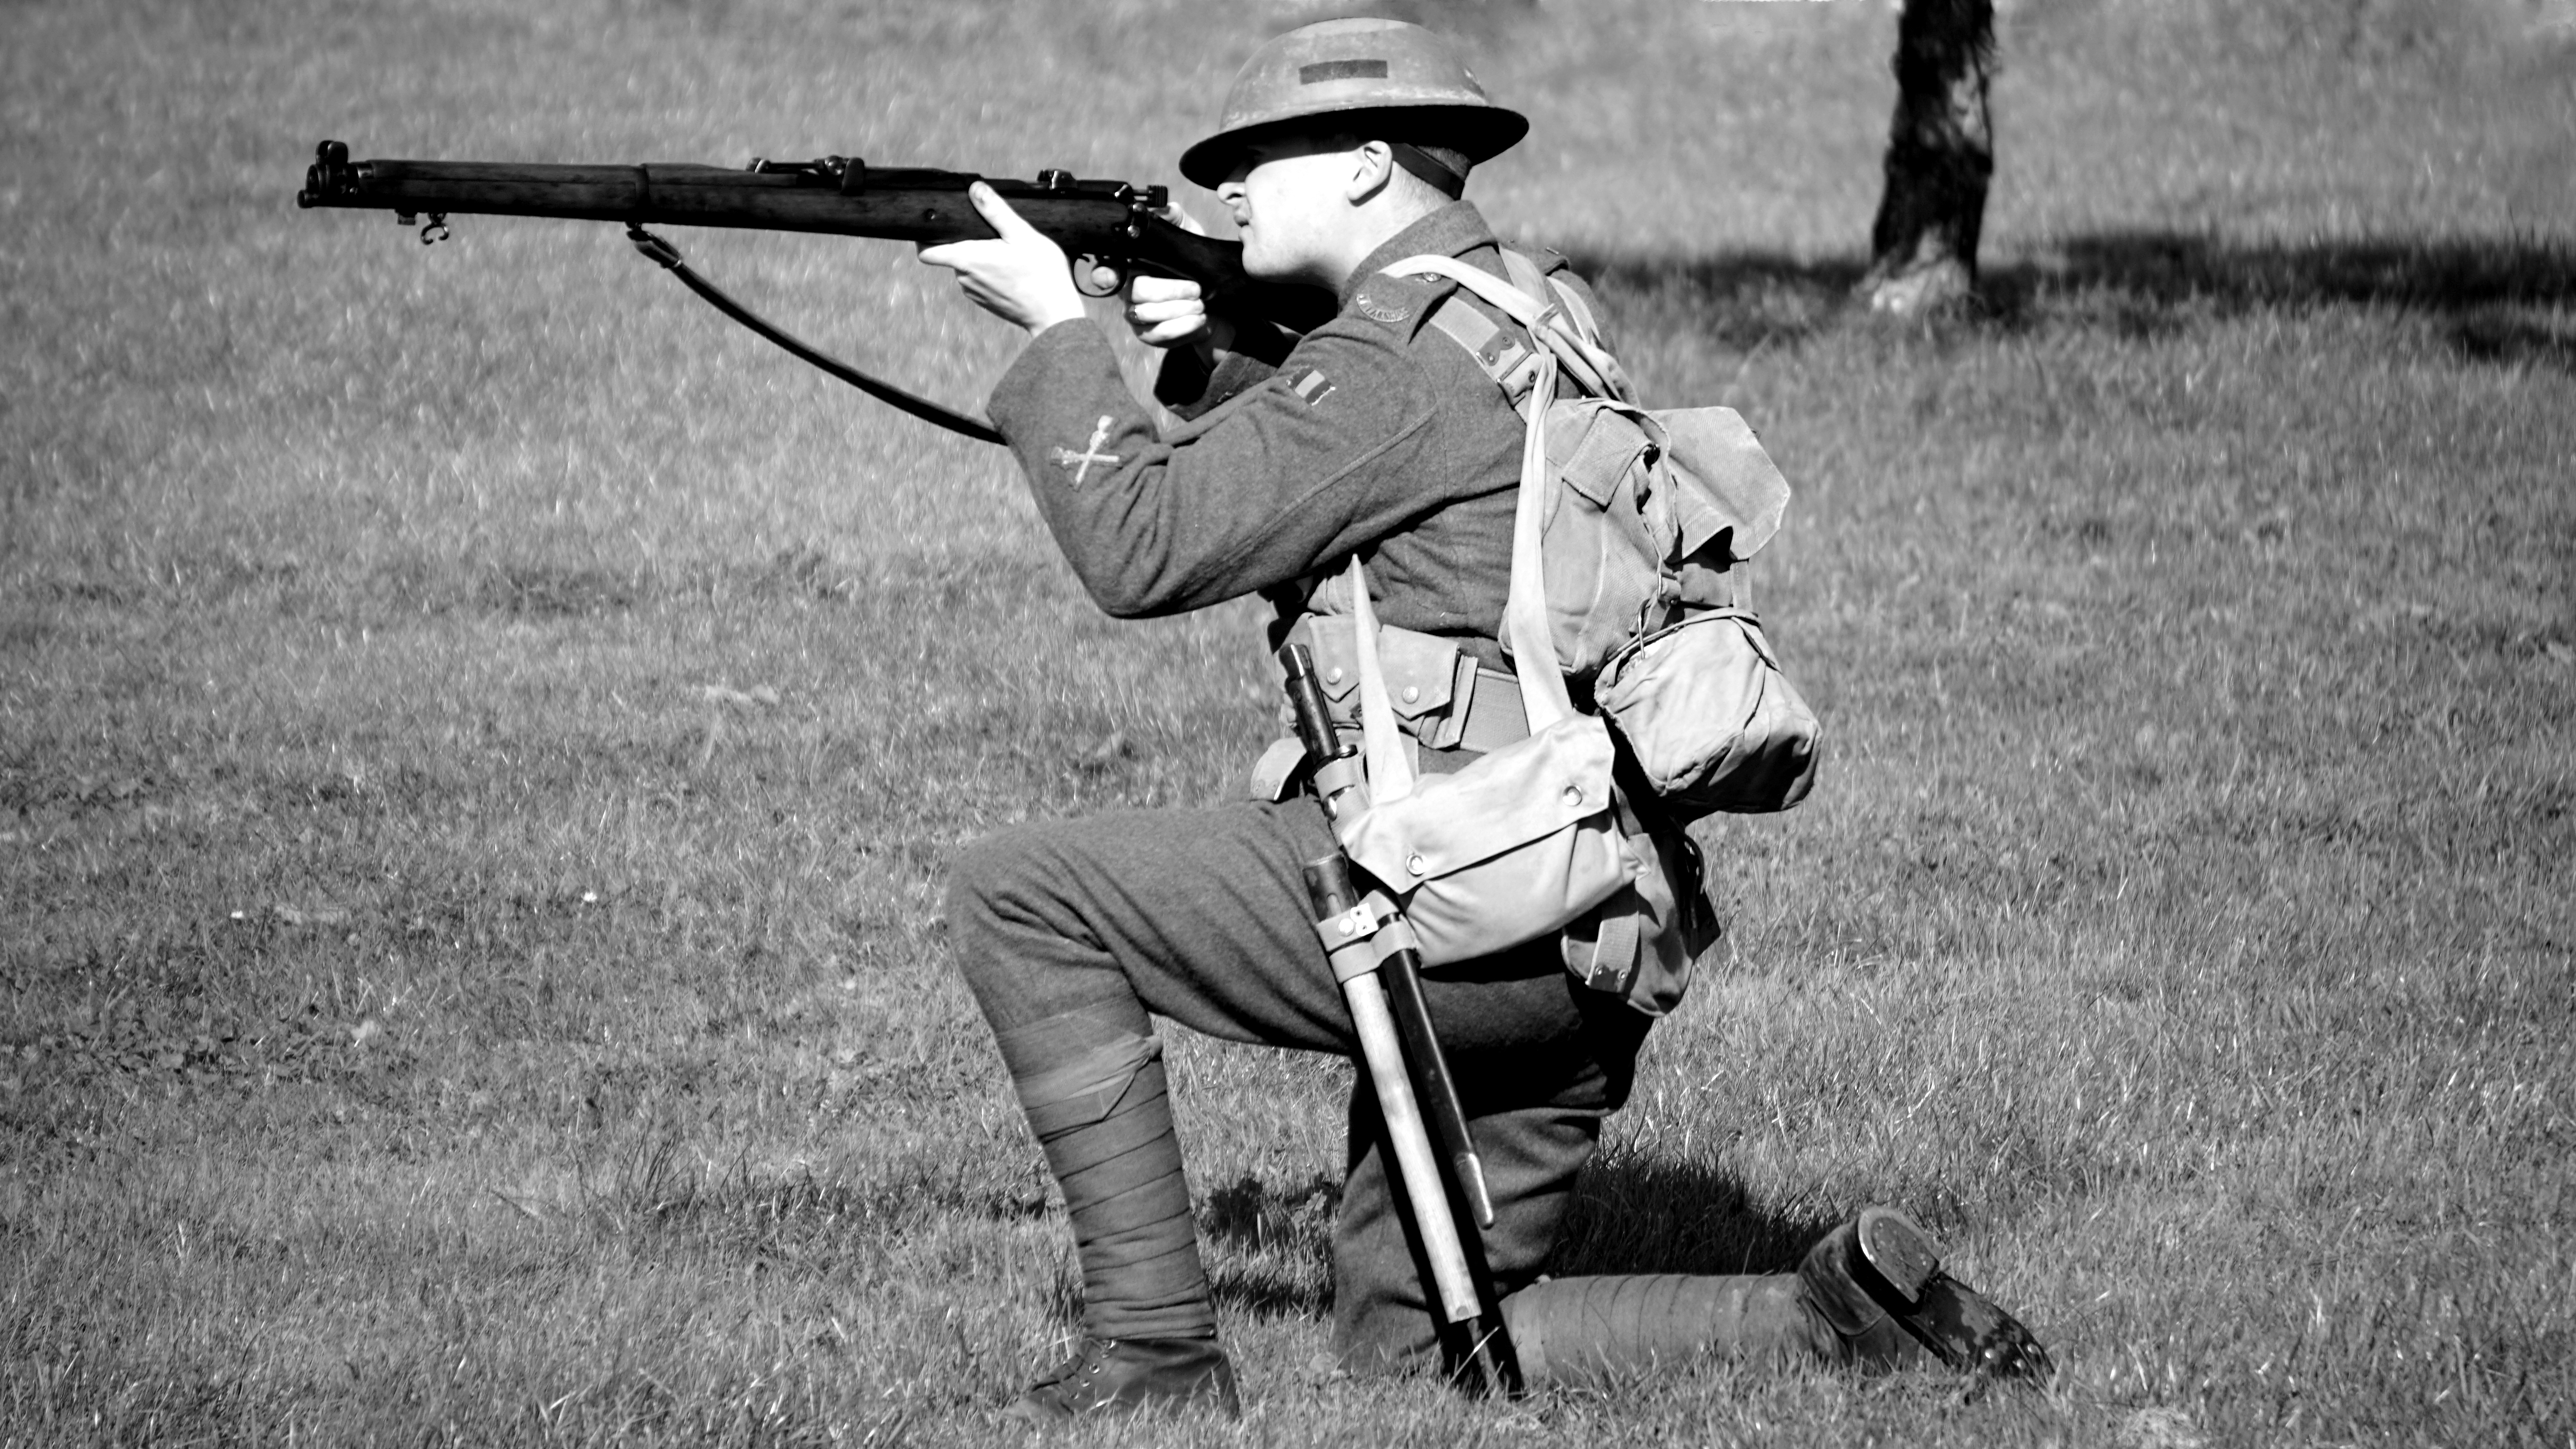
man, grass, black and white, military, soldier, army, monochrome, weapon, battle, shooting, sports, gun, rifle, uniform, combat, monochrome photography, animal sports